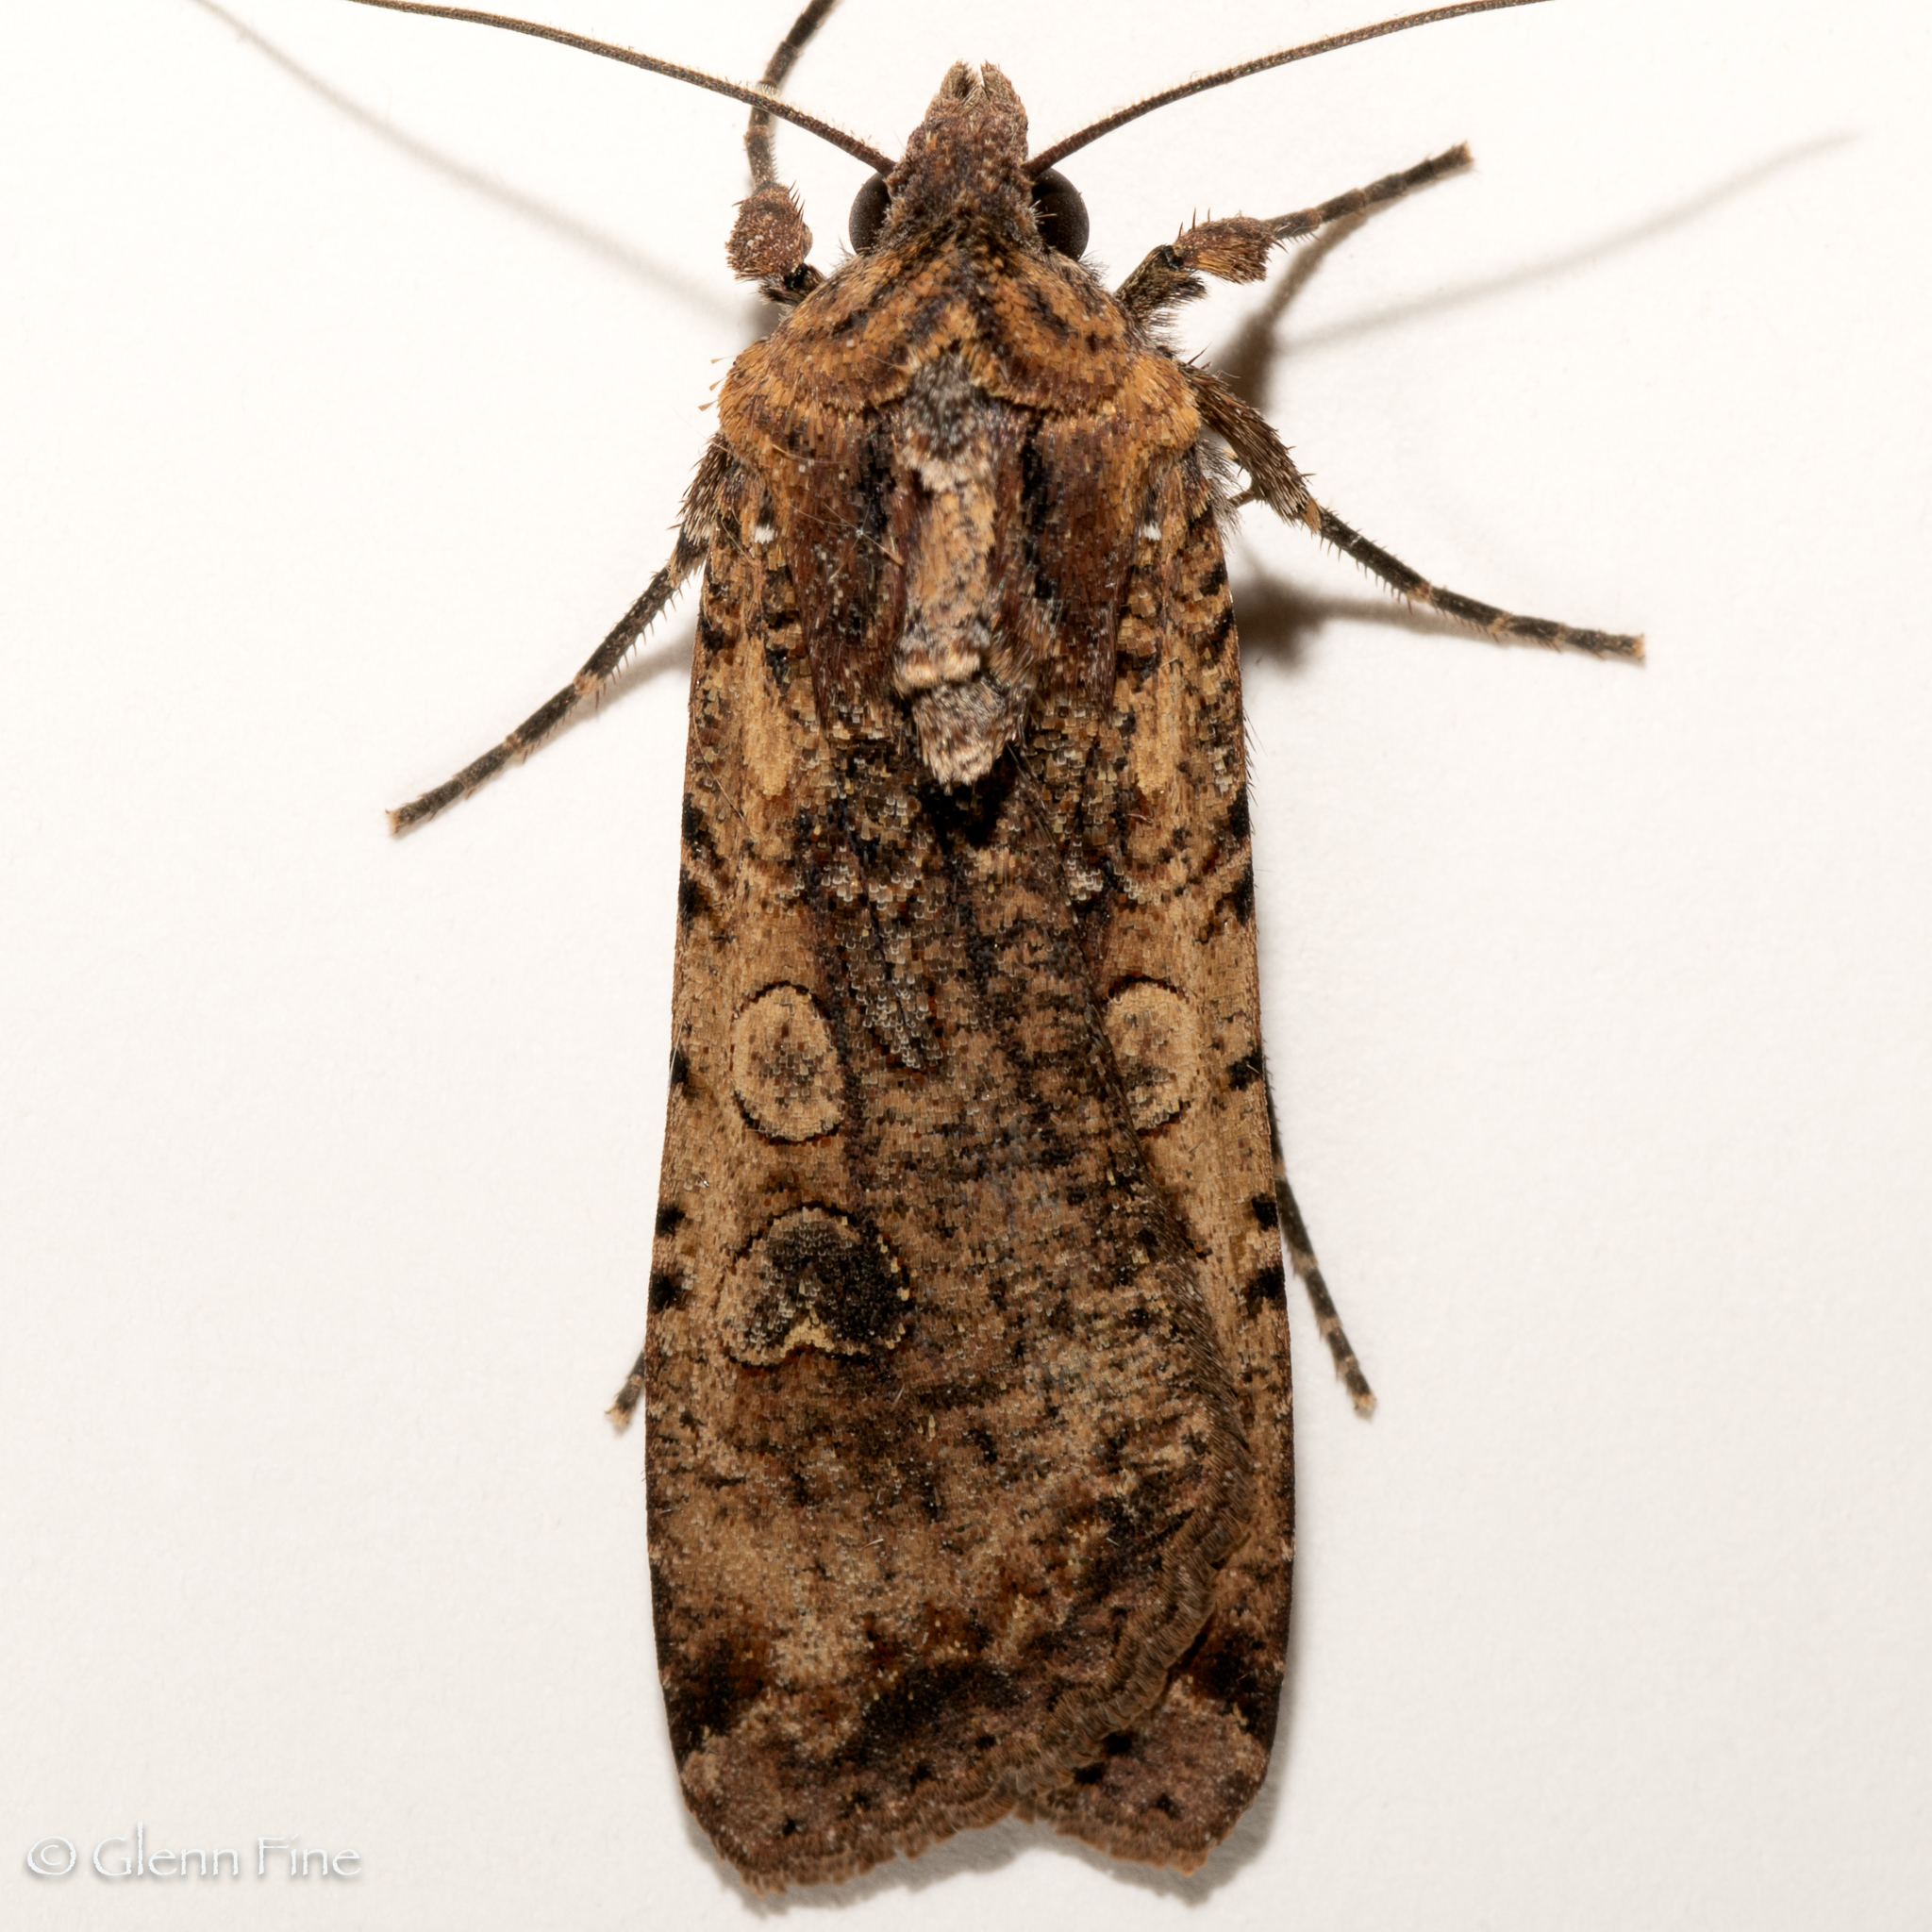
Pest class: cutworms